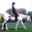
Label: horse